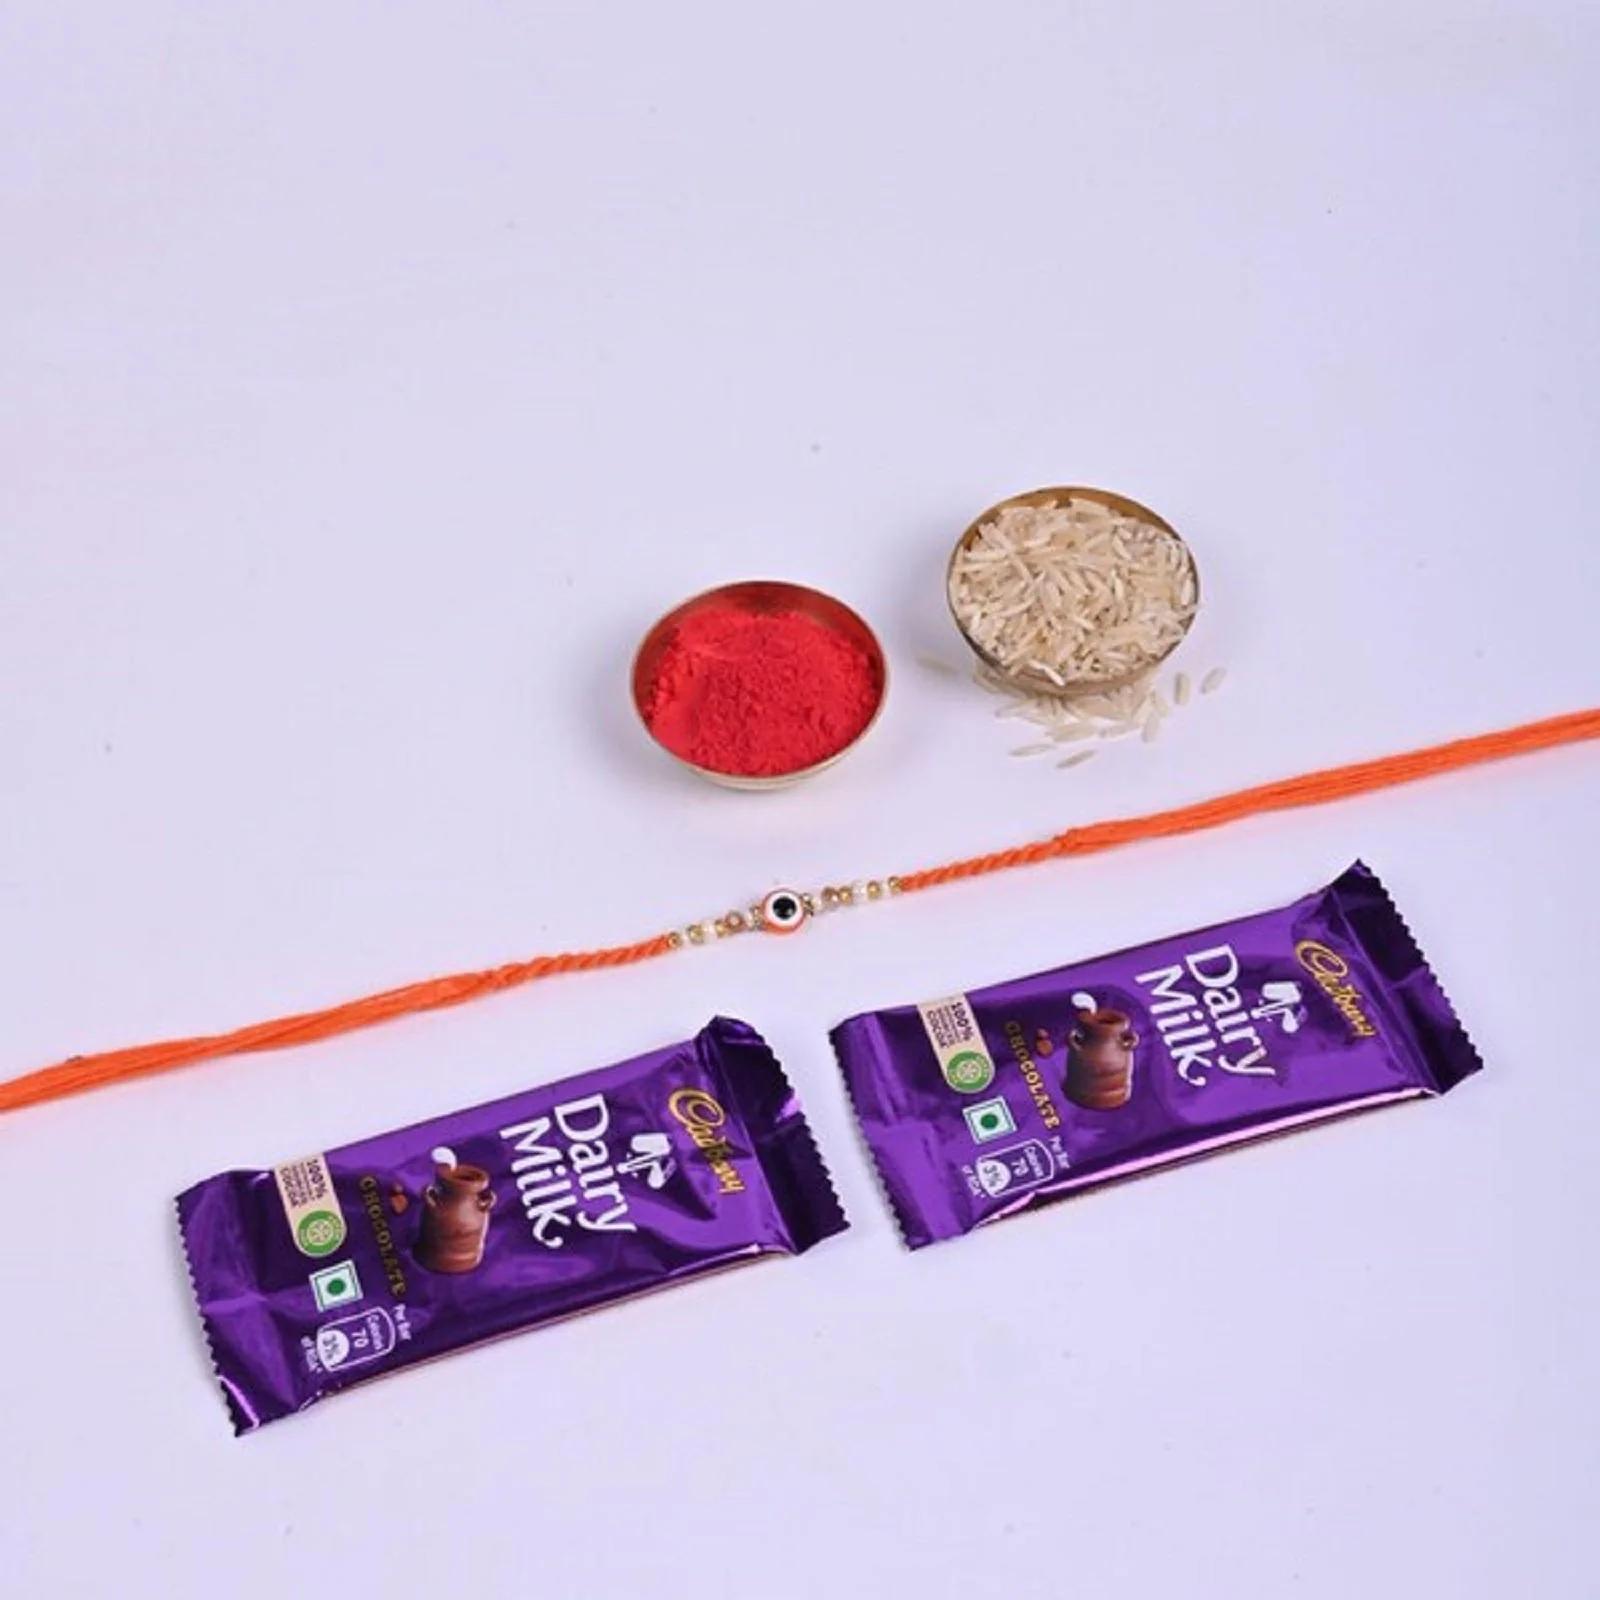
Designer OM Rakhi with two Cadbury Chocolate Pack Of 1
Type: Rakhis
Brand: FNPCRAFT
Price: Rs. 300
 Package Content - 1 Designer Rakhis, two Cadbury Chocolate,1 Roli Chawal PackColour - Multicolor, Rakhi Type : DesignerVibrant and Intricately Designed Rakhis: The Set of 3 Designer Rakhis is a visual treat, featuring vibrant colors and intricate designs. Each rakhi in this set showcases a unique and captivating pattern, adding a touch of charm and elegance to the occasion.Complete Rakhi Hamper: This hamper includes not only the Multicolor Set of 3 Designer Rakhis but also a Roli Chawal Pack. The Roli Chawal Pack contains the essential elements for performing the traditional Raksha Bandhan rituals, adding auspiciousness and tradition to the festivities.Raksha Bandhan is the perfect time to make your brother feel special as he has always been there for you to help, advice and care. Celebrate this raksha bandhan with different conceps of Rakhis from & surprise your brother with your love and affection towards him.